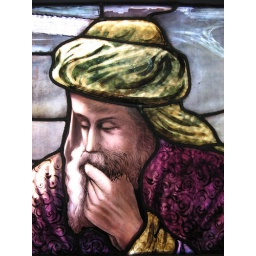
before restoration of nicodemus, his face was completely covered in brown varnish and dirt...